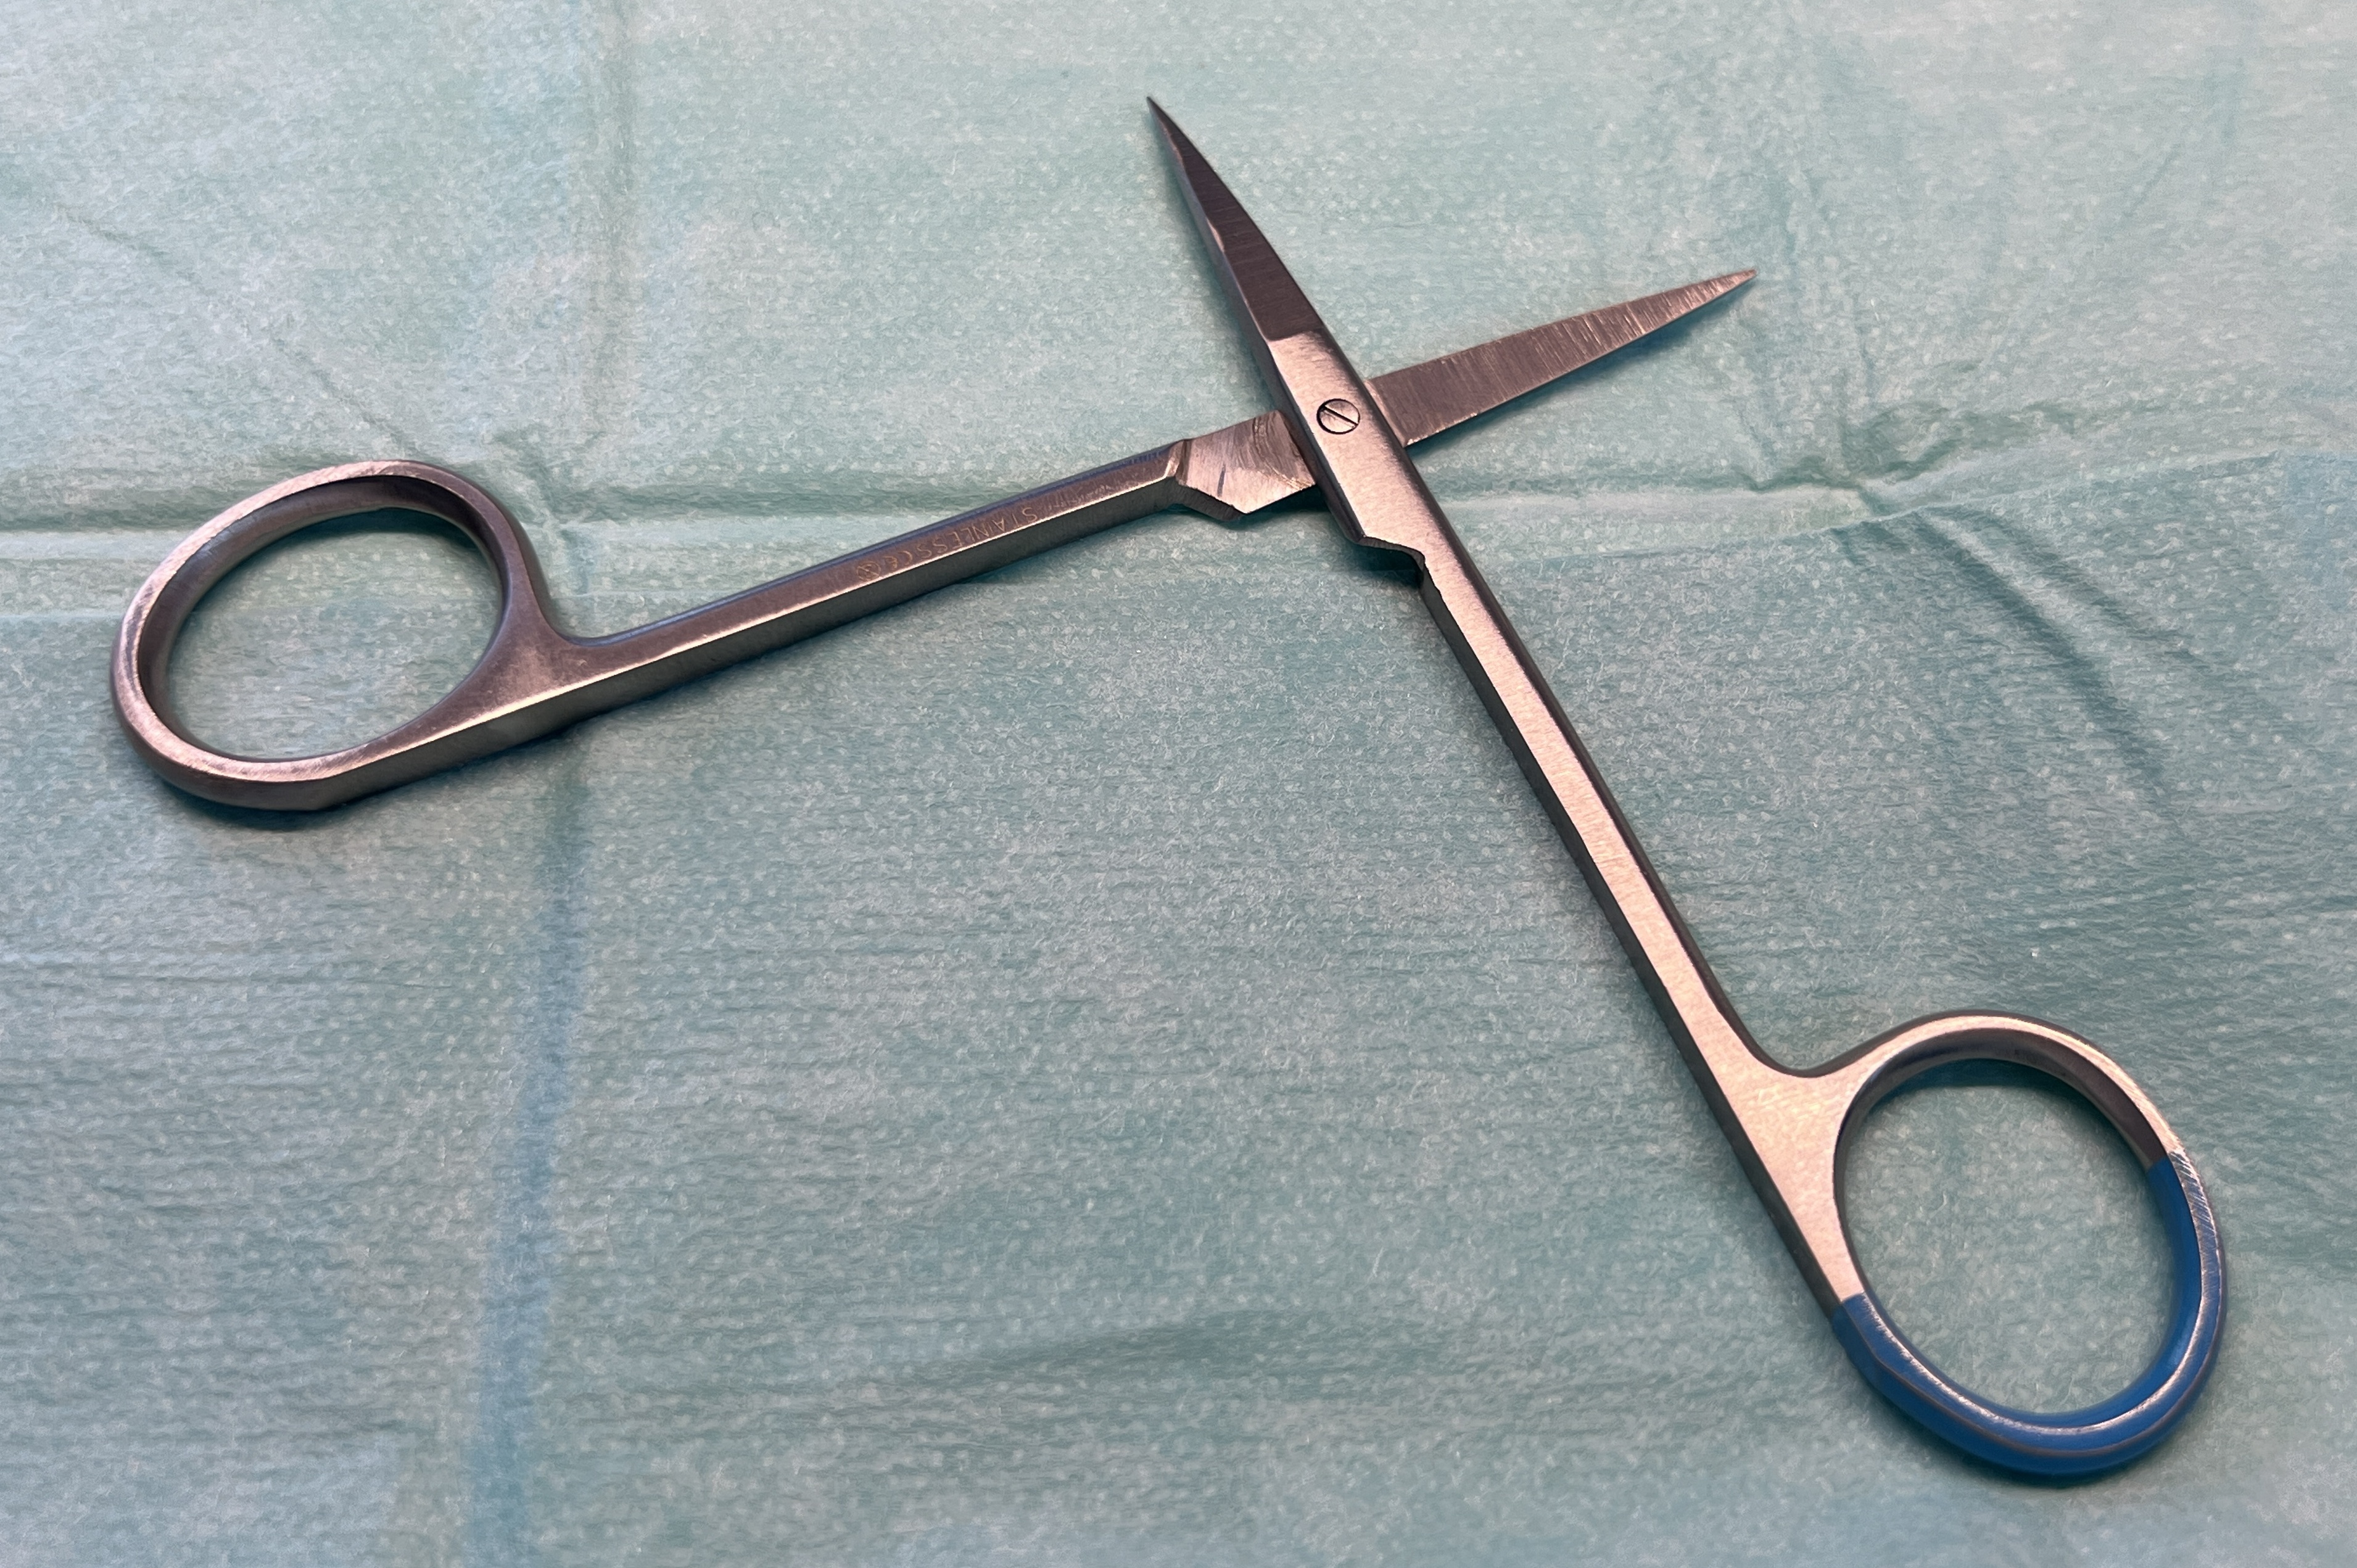
Hinged instrument state: open